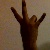
The image shows a hand gesture representing the number 7 in Indian Sign Language.